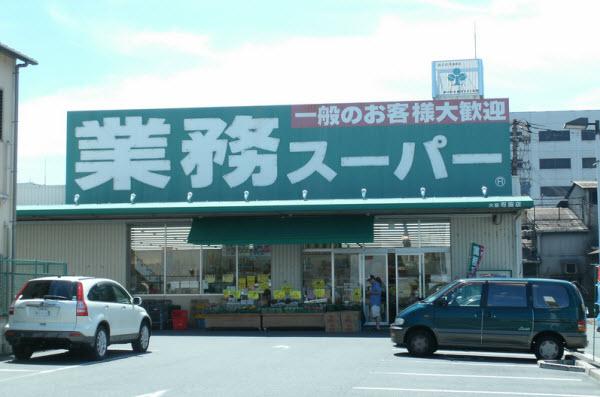
ở phía trước cửa hàng có một vài chiếc xe hơi